Georges (store)

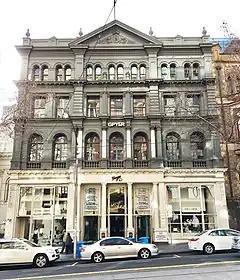
Georges building in 2018

The store managed to survive the Great Depression of the early 1930s. A renovation in 1933 reinstated the floors across the atrium. In 1934 the name changed to the simpler Georges, and in 1935 William George, still a part of the store aged 80, died. In 1936, Arthur John George, the son of a third George brother, who had grown up in Wellington New Zealand and become a shoe retailer, was appointed general manager. He re-introduced an old motto, "Quod facimus, Valde facimus," (What we do - We do well), and ended the bargain basement sales. In 1937, Douglas George hired Reta Findlay, one of Australia's few women advertising executives, to run promotions, bringing a new sophistication and sense of exclusiveness to the store's advertising, window displays, and eventually their buying policies. A thorough internal renovation in 1938 involved all new counters and displays and an elegant curved double stair from the ground level entry to the main floor half a level above the street. The design, by David Eggleston, created a spacious uncluttered store interior, creating a more upmarket environment. The store weathered the difficulties of WWII, and immediately after became a leading fashion retailer, for instance offering Norman Hartnell designs in 1946. That same year Reta Findlay was made an associate director, joining an unheard of four females in senior management, heading what was by then a largely female staff.